Secretary of State for Constitutional Affairs

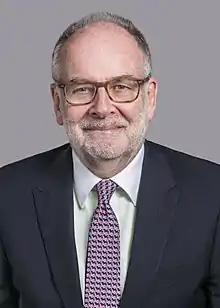
The Lord Falconer of Thoroton, the only holder of the office.

The secretary of state for constitutional affairs was a secretary of state in the Government of the United Kingdom, with overall responsibility for the business of the Department for Constitutional Affairs. The position existed from 2003 to 2007.